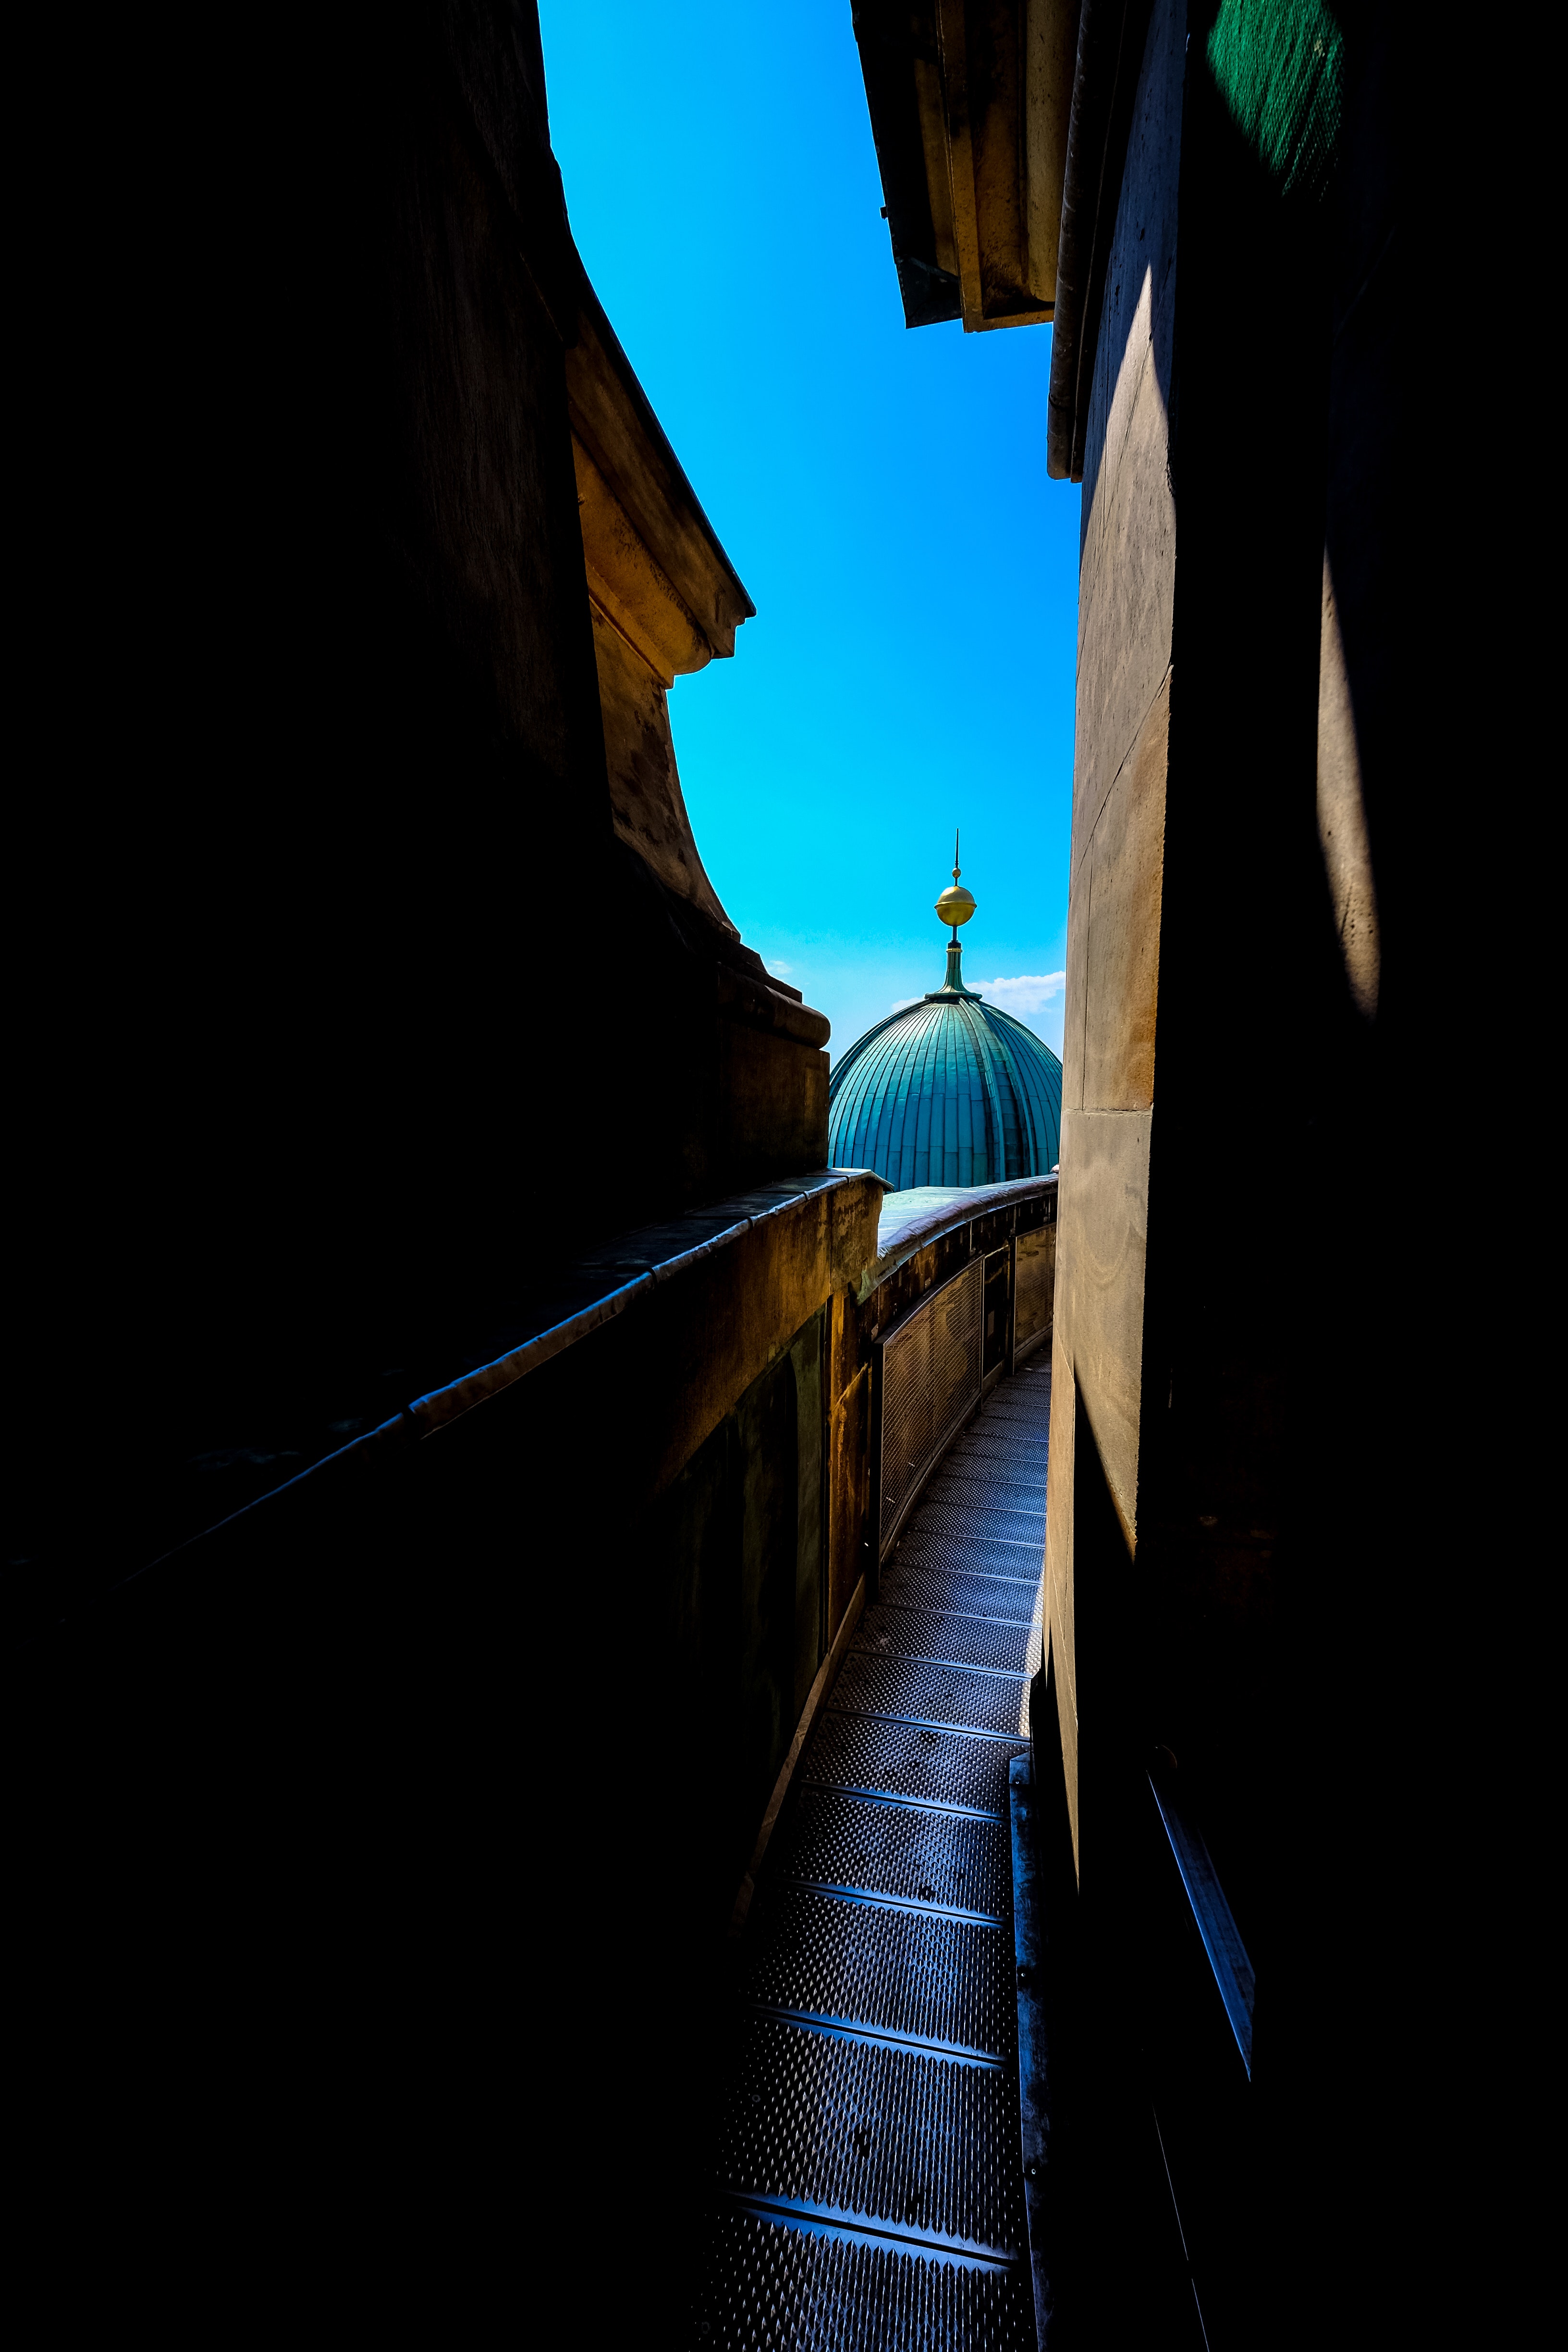
blue, sky, light, architecture, infrastructure, photography, darkness, street, reflection, road, building, Tints and shades, night, electric blue, symmetry, city, tourism, arch